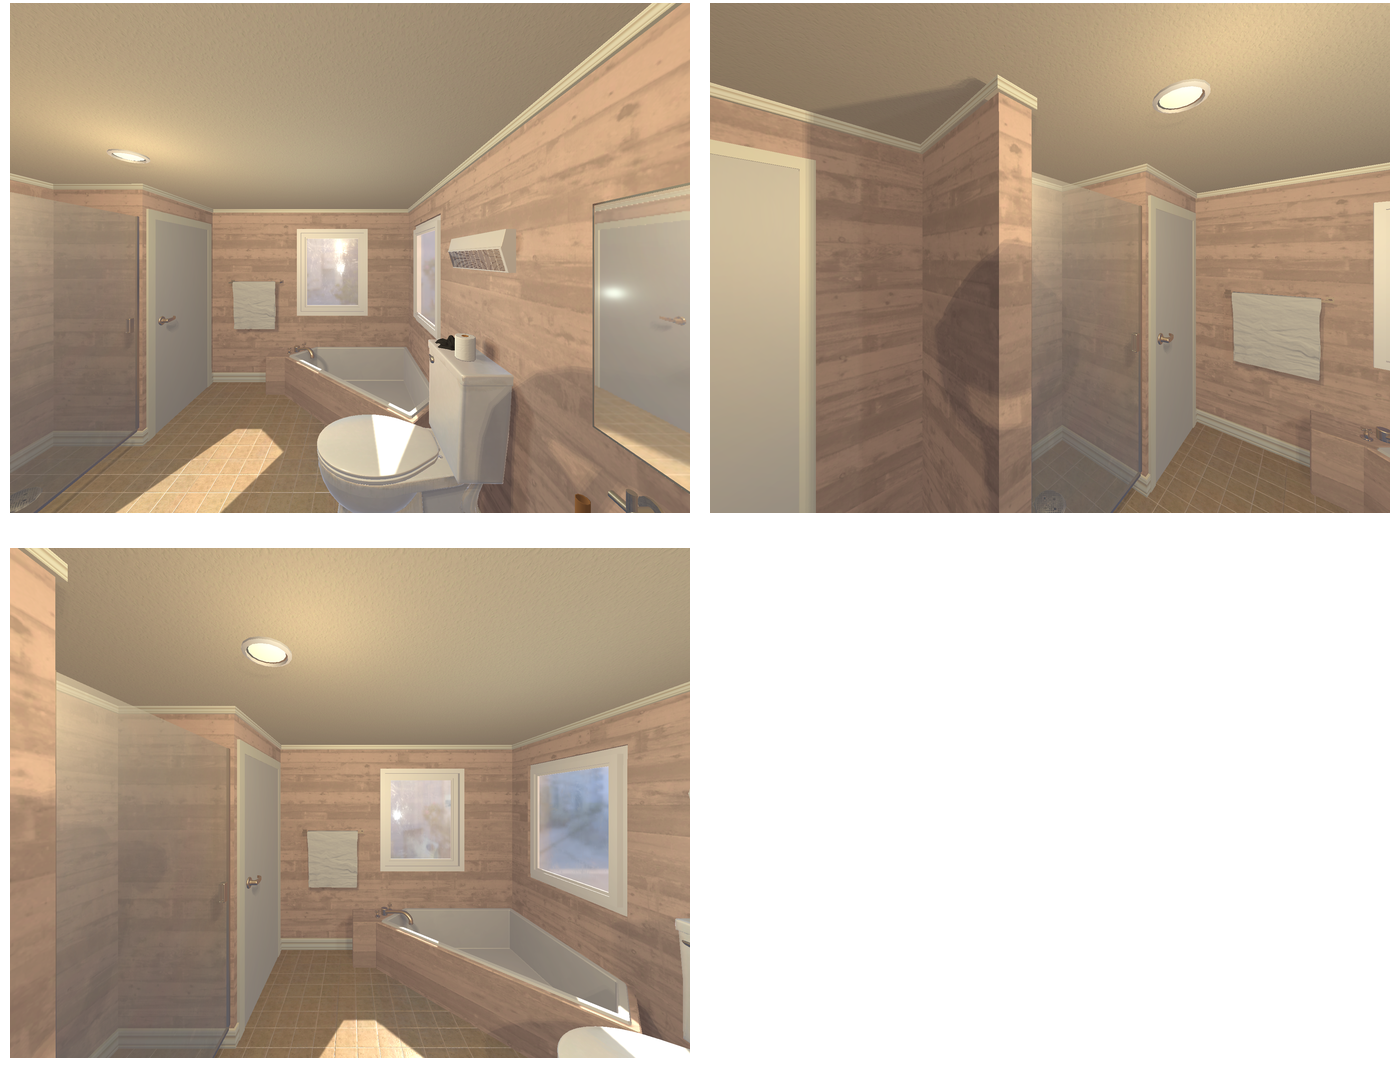Task instruction: Open the door.
Answer: {"task_instruction": "Open the door.", "nodes": ["handle", "door"], "edges": [{"functional_relationship": "openorclose", "object1": "handle", "object2": "door", "spatial_relations": ["in_front_of", "left_of", "lower_than"], "is_touching": true}], "action_type": "pull", "function_type": "open_close_control"}